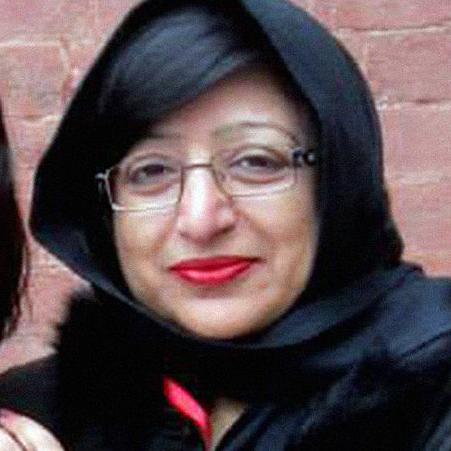
Age: 47